Ramcharitmanas

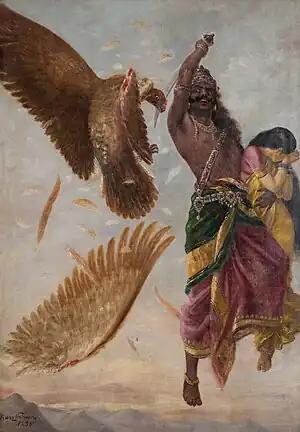
Ravana fights Jatayu as he carries off the kidnapped Sita.

The residents of Ayodhya can't spare the thought of being away from Rama and decide to join him in the forest. Rama, Sita, Lakshman and Sumantra go incognito and in the dead of the night leave the city and head for the forest. They leave for a place called Sringaverapur after which they meet Guha, the Nishad king. They arrive at Prayag, the holy city where the Rivers Ganges, Yamuna and Saraswati meet. Rama meets with the Sage Bharadwaj at his ashram. Rama is overwhelmed with the reception and love shown by the people inhabiting the banks of the Yamuna. Rama then meets Sage Valmiki, the author of the Ramayan at Chitrakoot dham. Valmiki recognises the true opulence of Rama and sings his praises. At this point Tulsidas takes great care to describe the beauty of the land of Chitrakoot with some inspiring poetry.